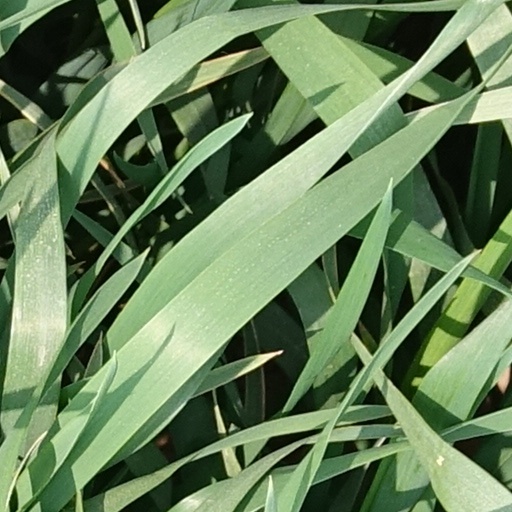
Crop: wheat